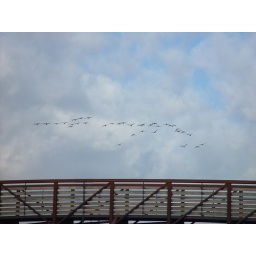
Geese fly in over the spiral bridge for a water landing.